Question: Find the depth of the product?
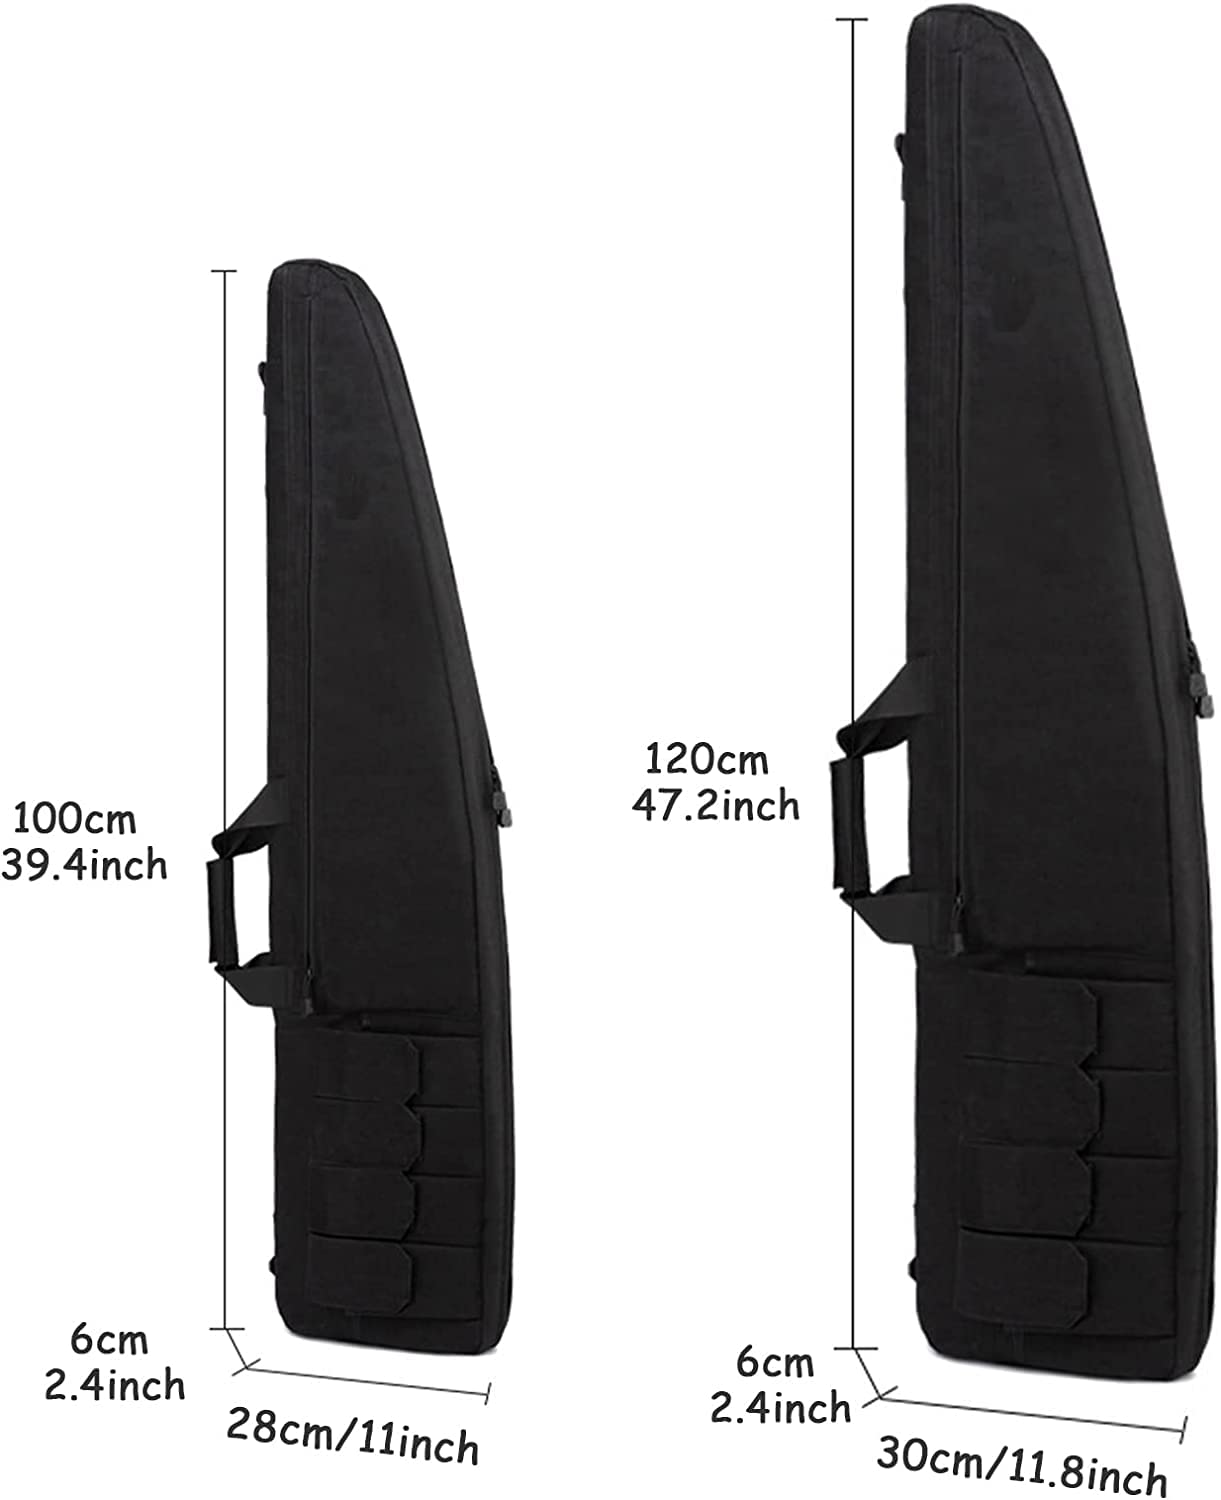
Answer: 120.0 centimetre